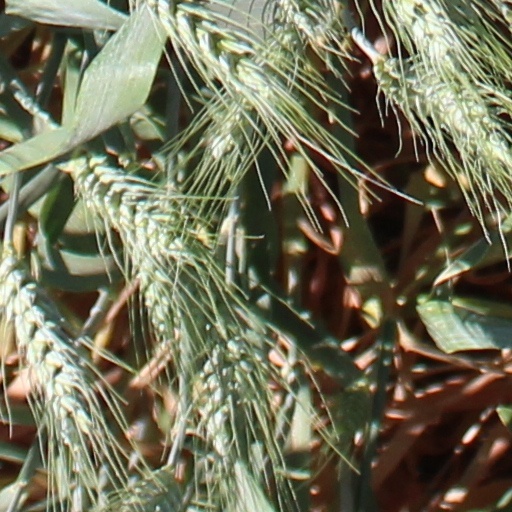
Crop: wheat